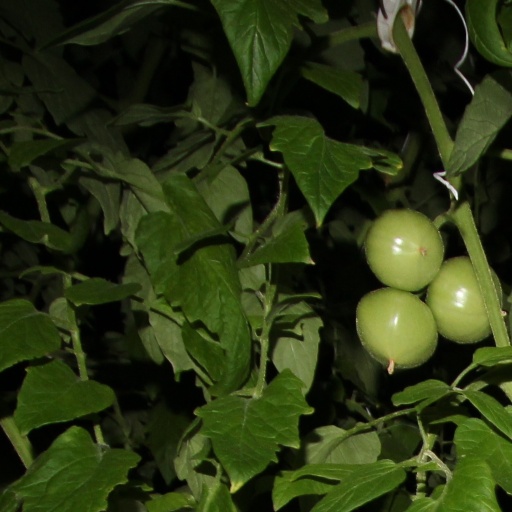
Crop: tomato